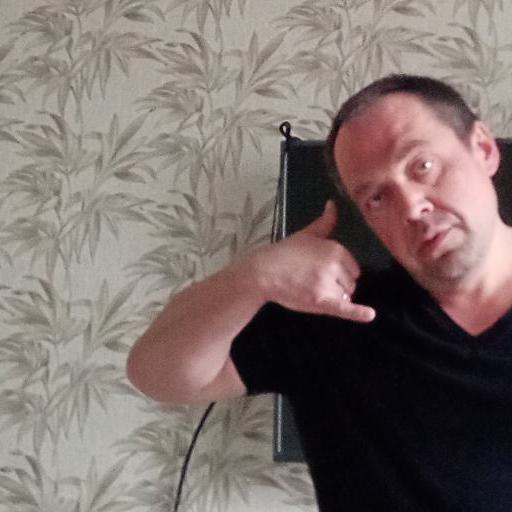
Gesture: call